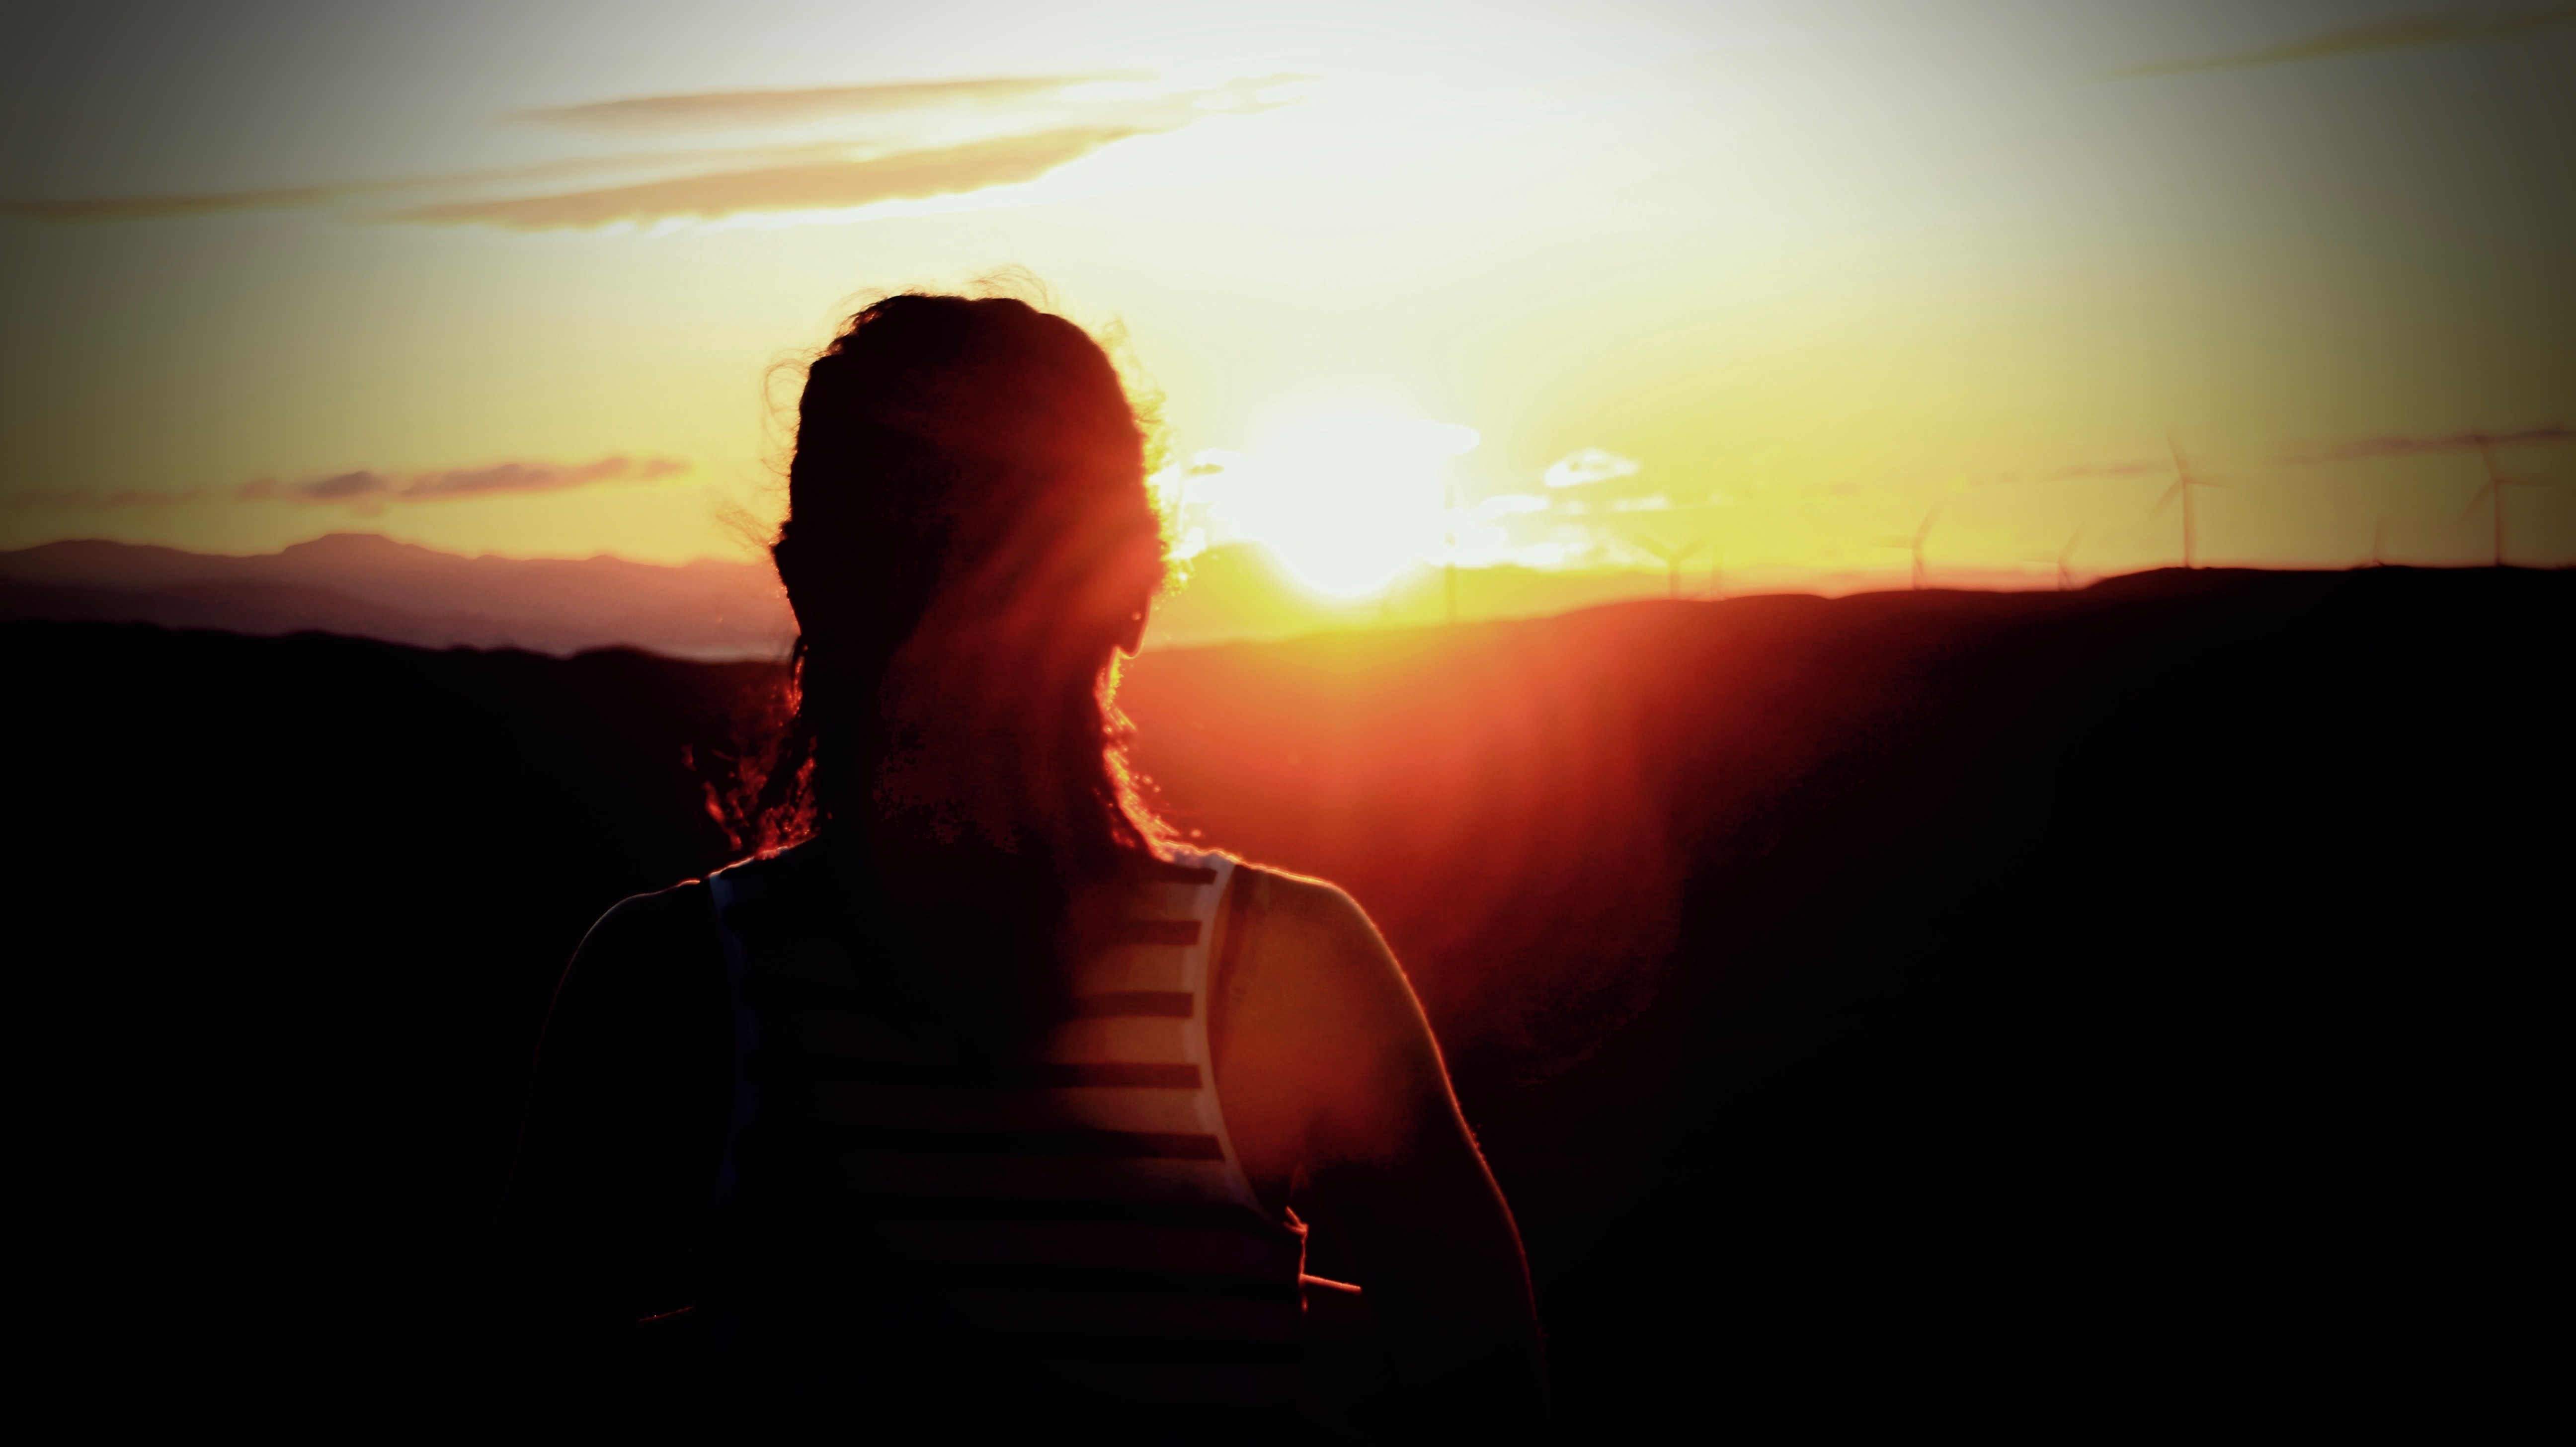
silhouette, light, sun, sunrise, sunset, sunlight, morning, red, darkness, backlighting, emotion